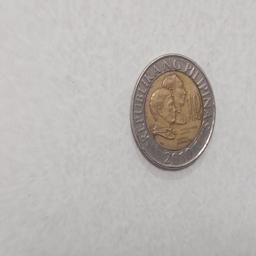
Label: 10_Old_Front